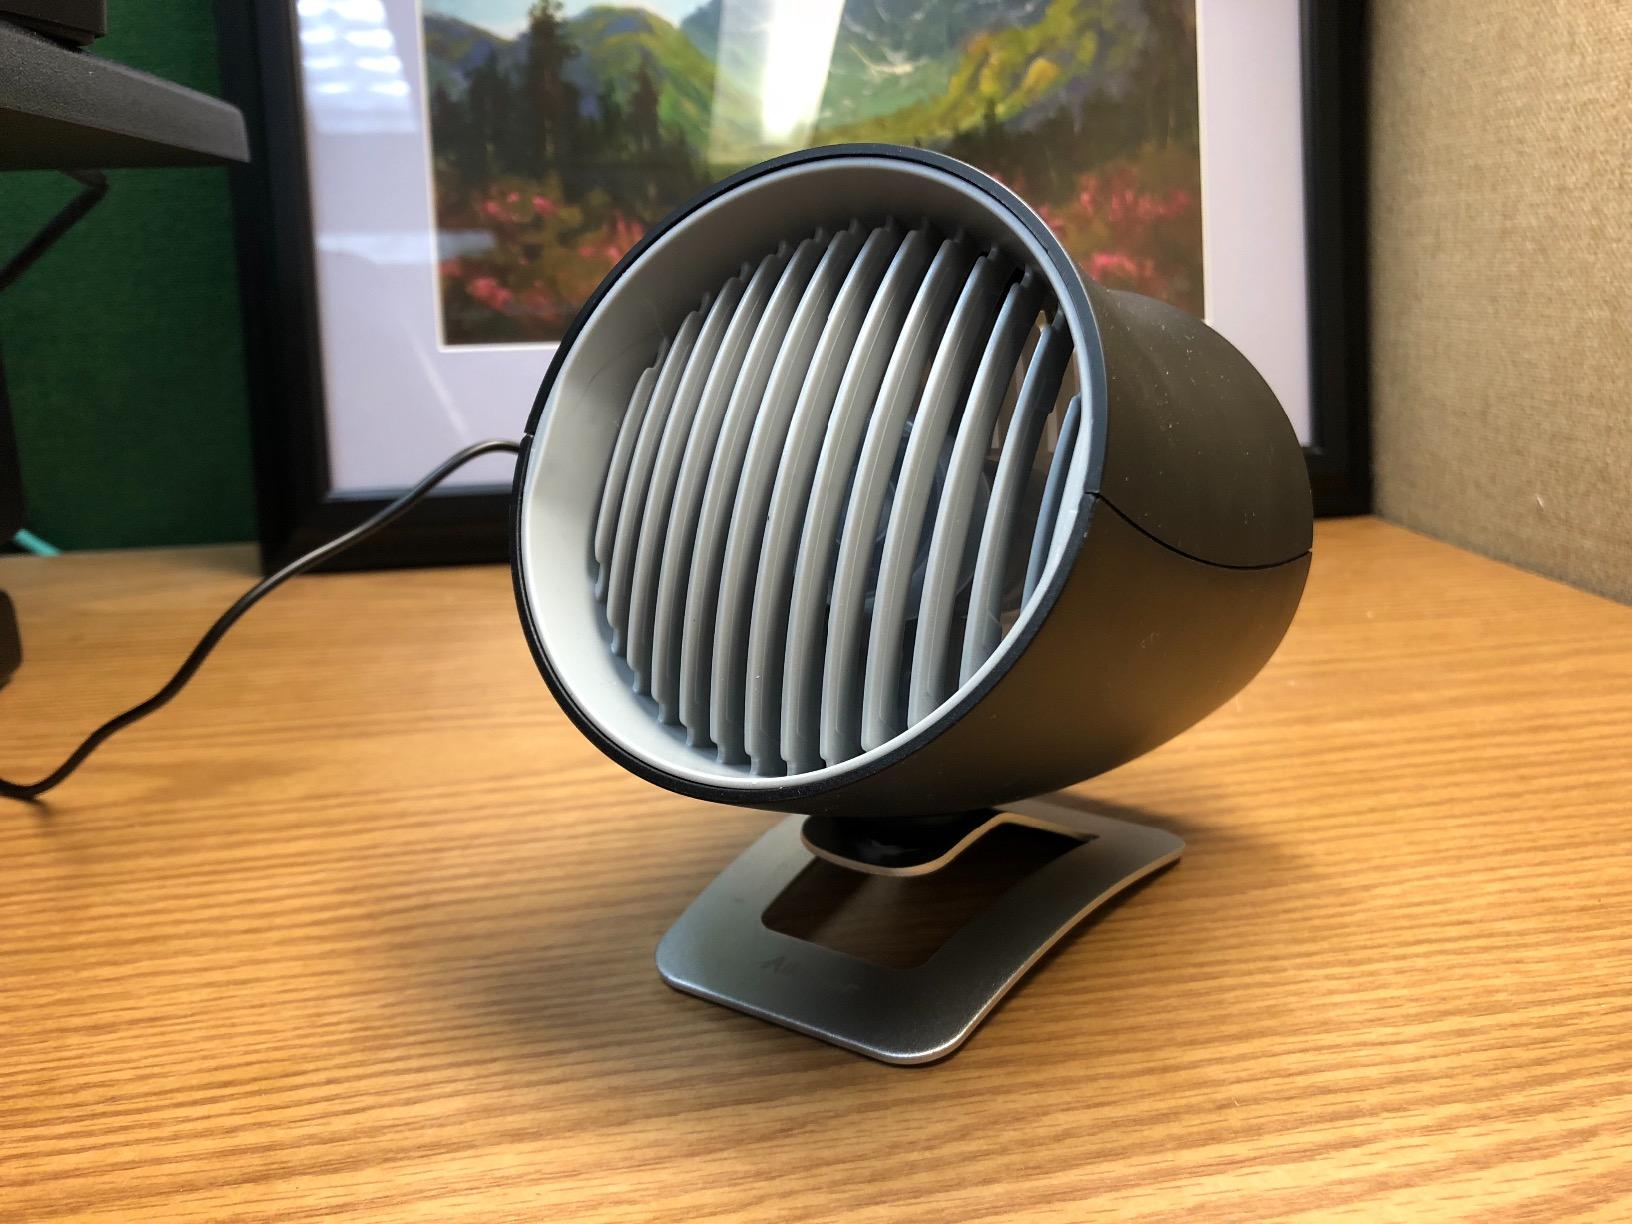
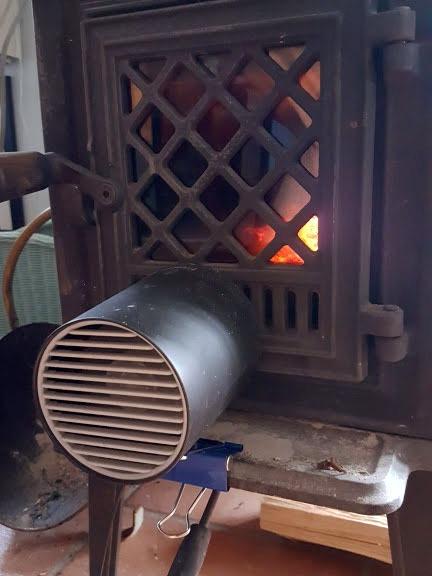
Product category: fan
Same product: no